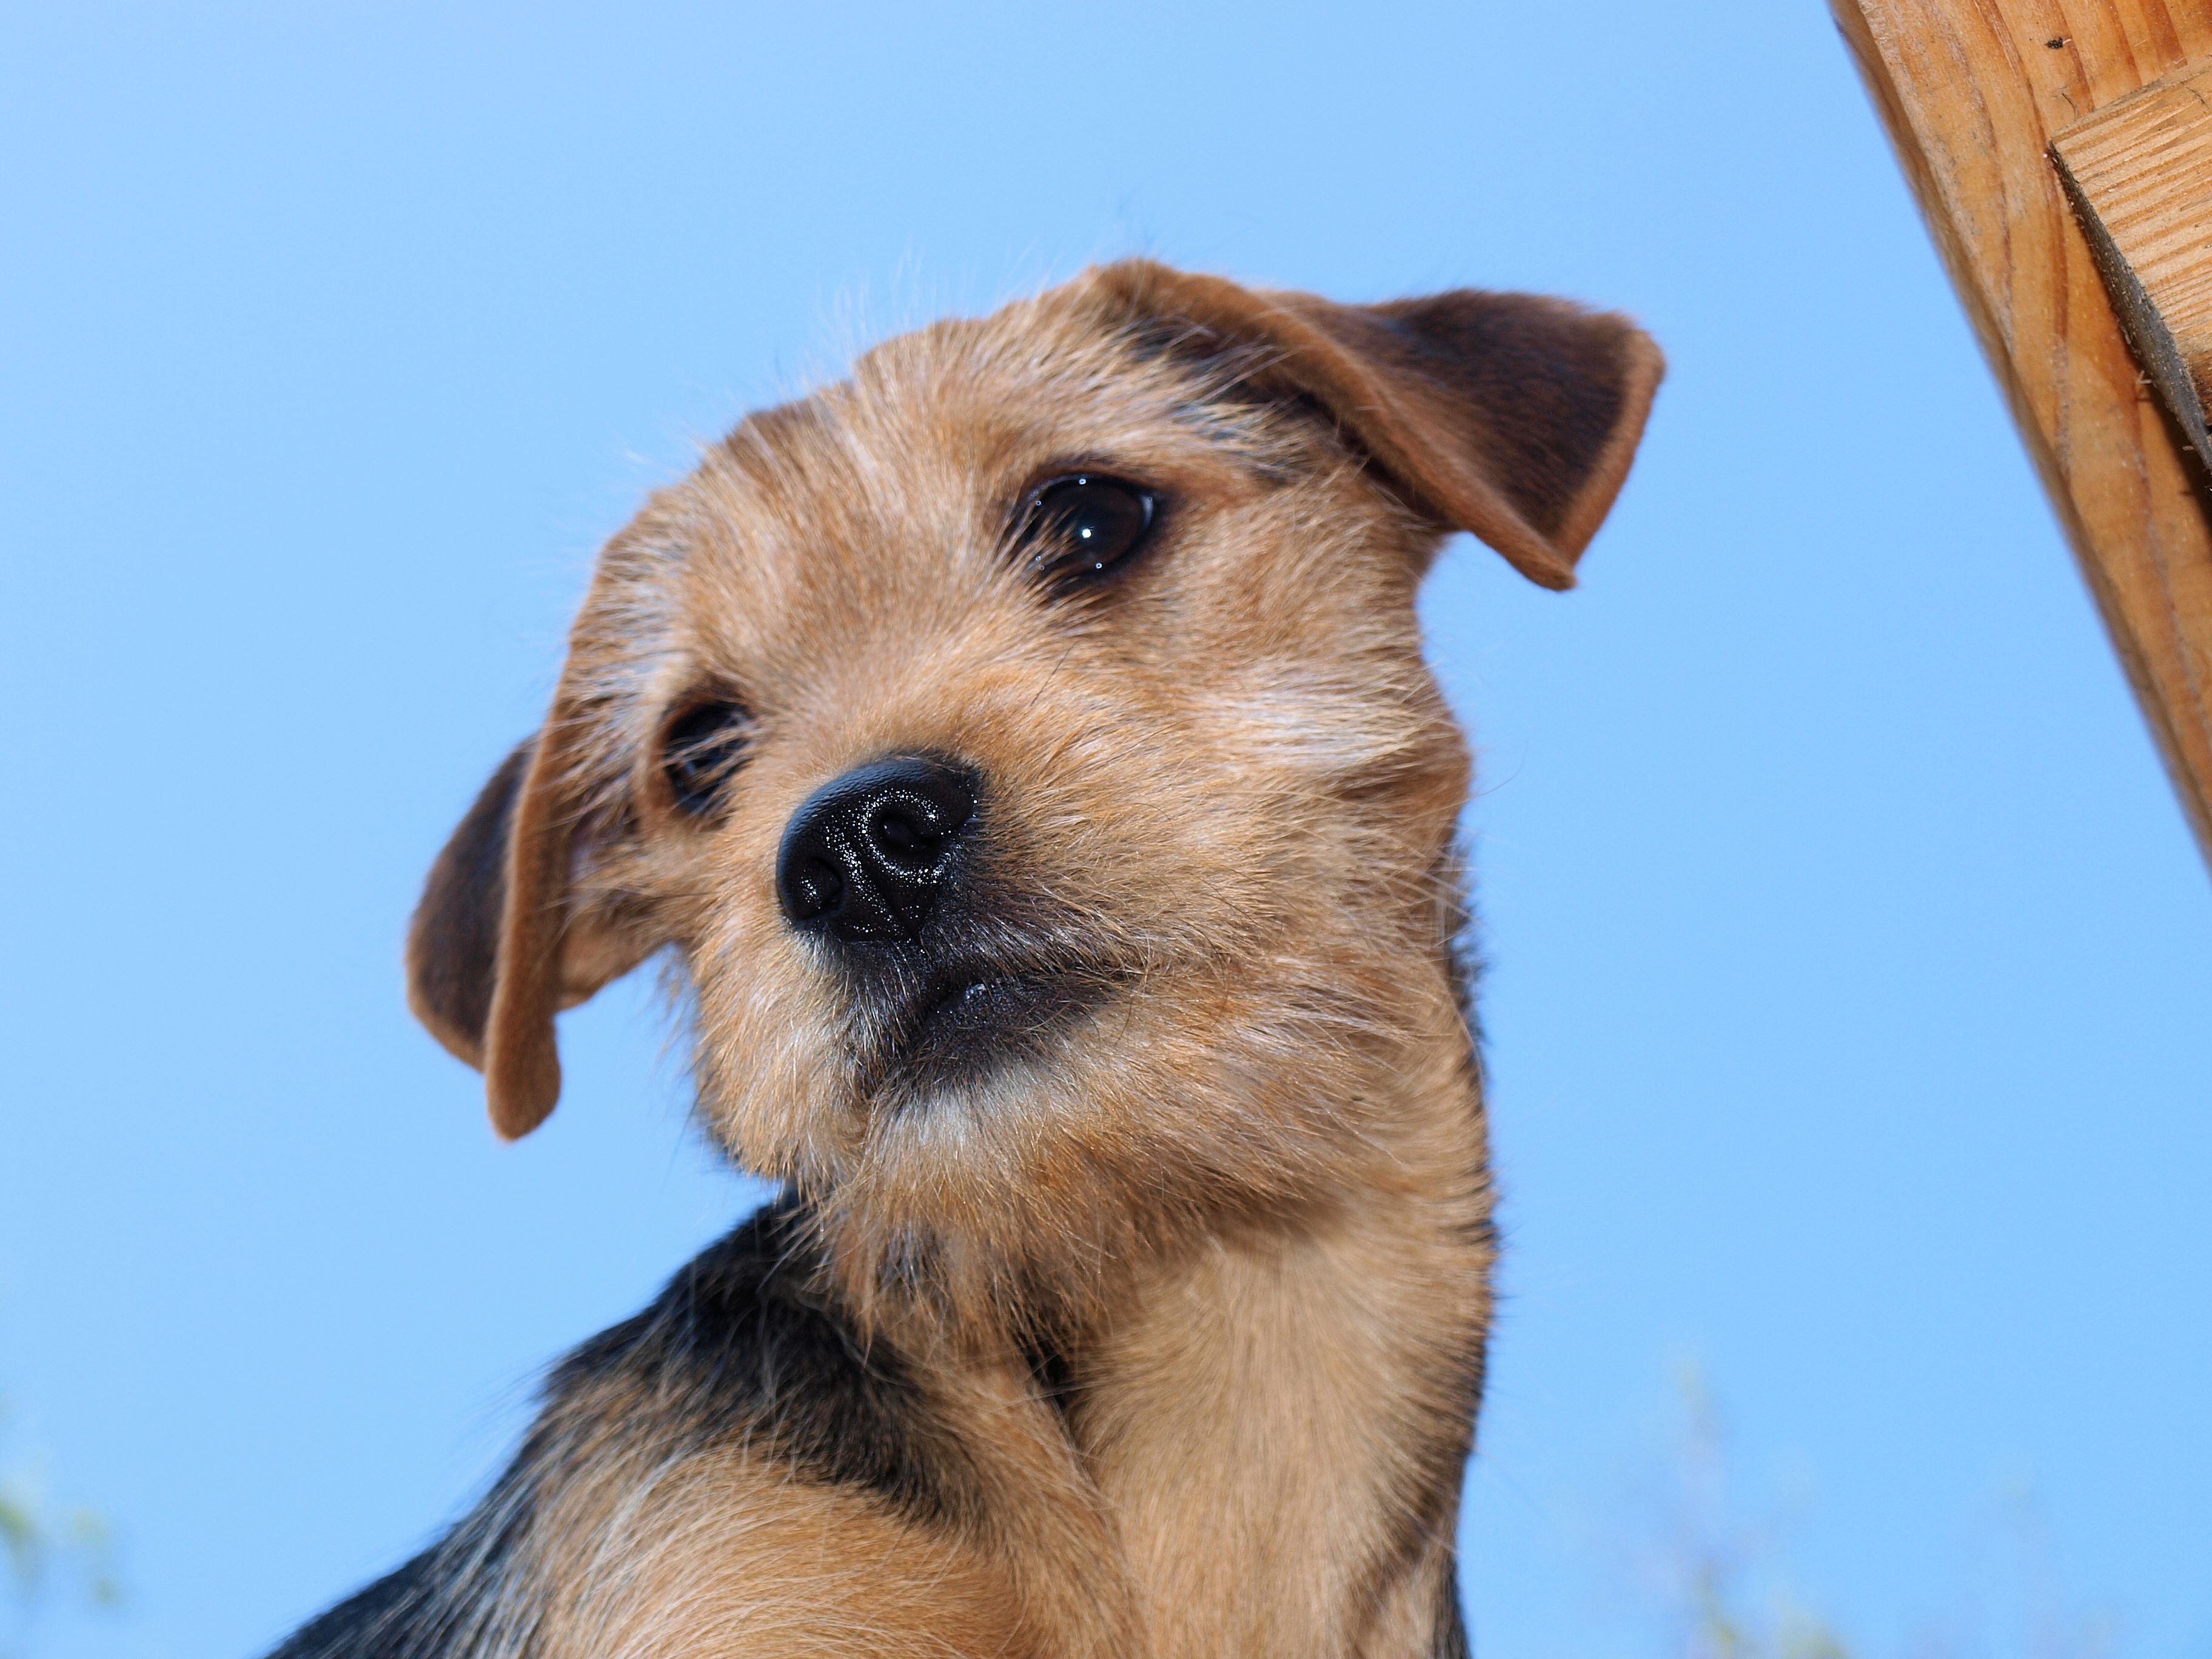
puppy, dog, cute, female, mammal, hybrid, vertebrate, dog breed, terrier, animal portrait, small dog, australian silky terrier, lakeland terrier, dog like mammal, australian terrier, schnoodle, glen of imaal terrier, dog crossbreeds, morkie, norwich terrier, norfolk terrier, border terrier